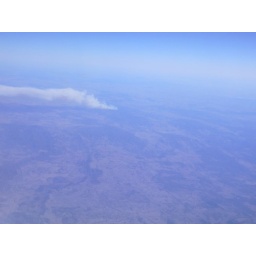
On the plane on the way home - Australia down below with a bush fire.